Fou Ts'ong

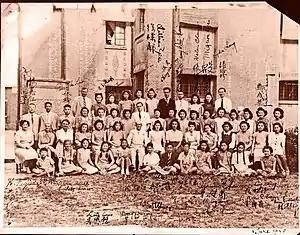
Mario Paci (second row centre) with his colleagues and students in Shanghai, 1945. In the front row are two of his youngest students: Fou (front left) and Wu Yili (front right).

In 1958 or 1959, Fou settled permanently in London, and soon began giving concerts in Europe and the United States. In 1959, he performed under Carlo Maria Giulini at the Royal Albert Hall. He made his debut with the New York Philharmonic under Paul Paray in Chopin's Piano Concerto No. 2 (Op. 21) in November 1961. Harold C. Schonberg of "The New York Times" called Fou a "sincere musician", but was otherwise critical of the performance, calling his conception of the piece "heavy and sometimes awkward, with little of the grace, charm or sophistication that the Chopin F minor contains".